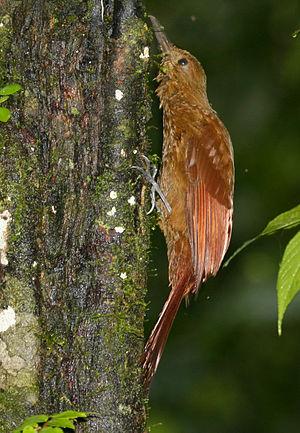
Le Grimpar tyran est une espèce d'oiseaux de la famille des Furnariidae.